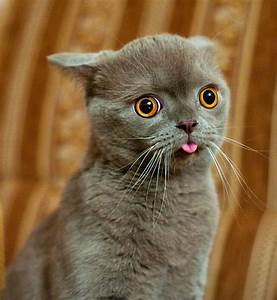
Label: gatto